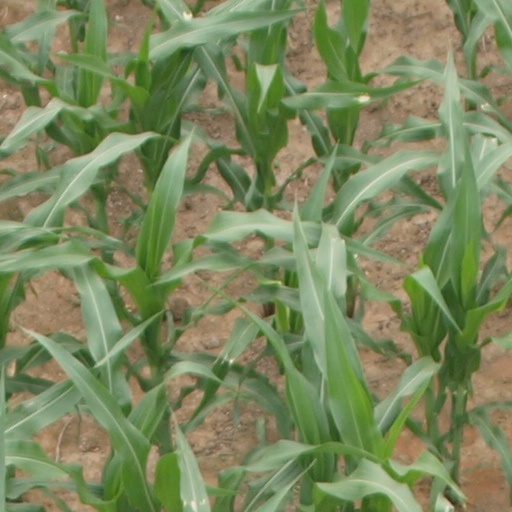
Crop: maize; corn